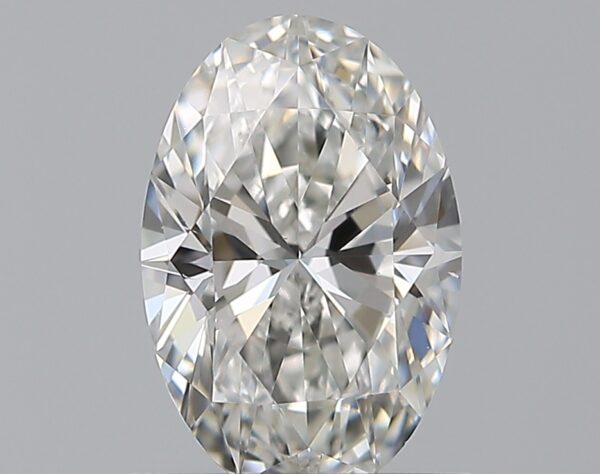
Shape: oval
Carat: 0.7
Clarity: VS2
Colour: F
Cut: EX
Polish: EX
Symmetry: VG
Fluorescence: N
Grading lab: GIA
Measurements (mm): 7.35 x 4.87 x 3.04